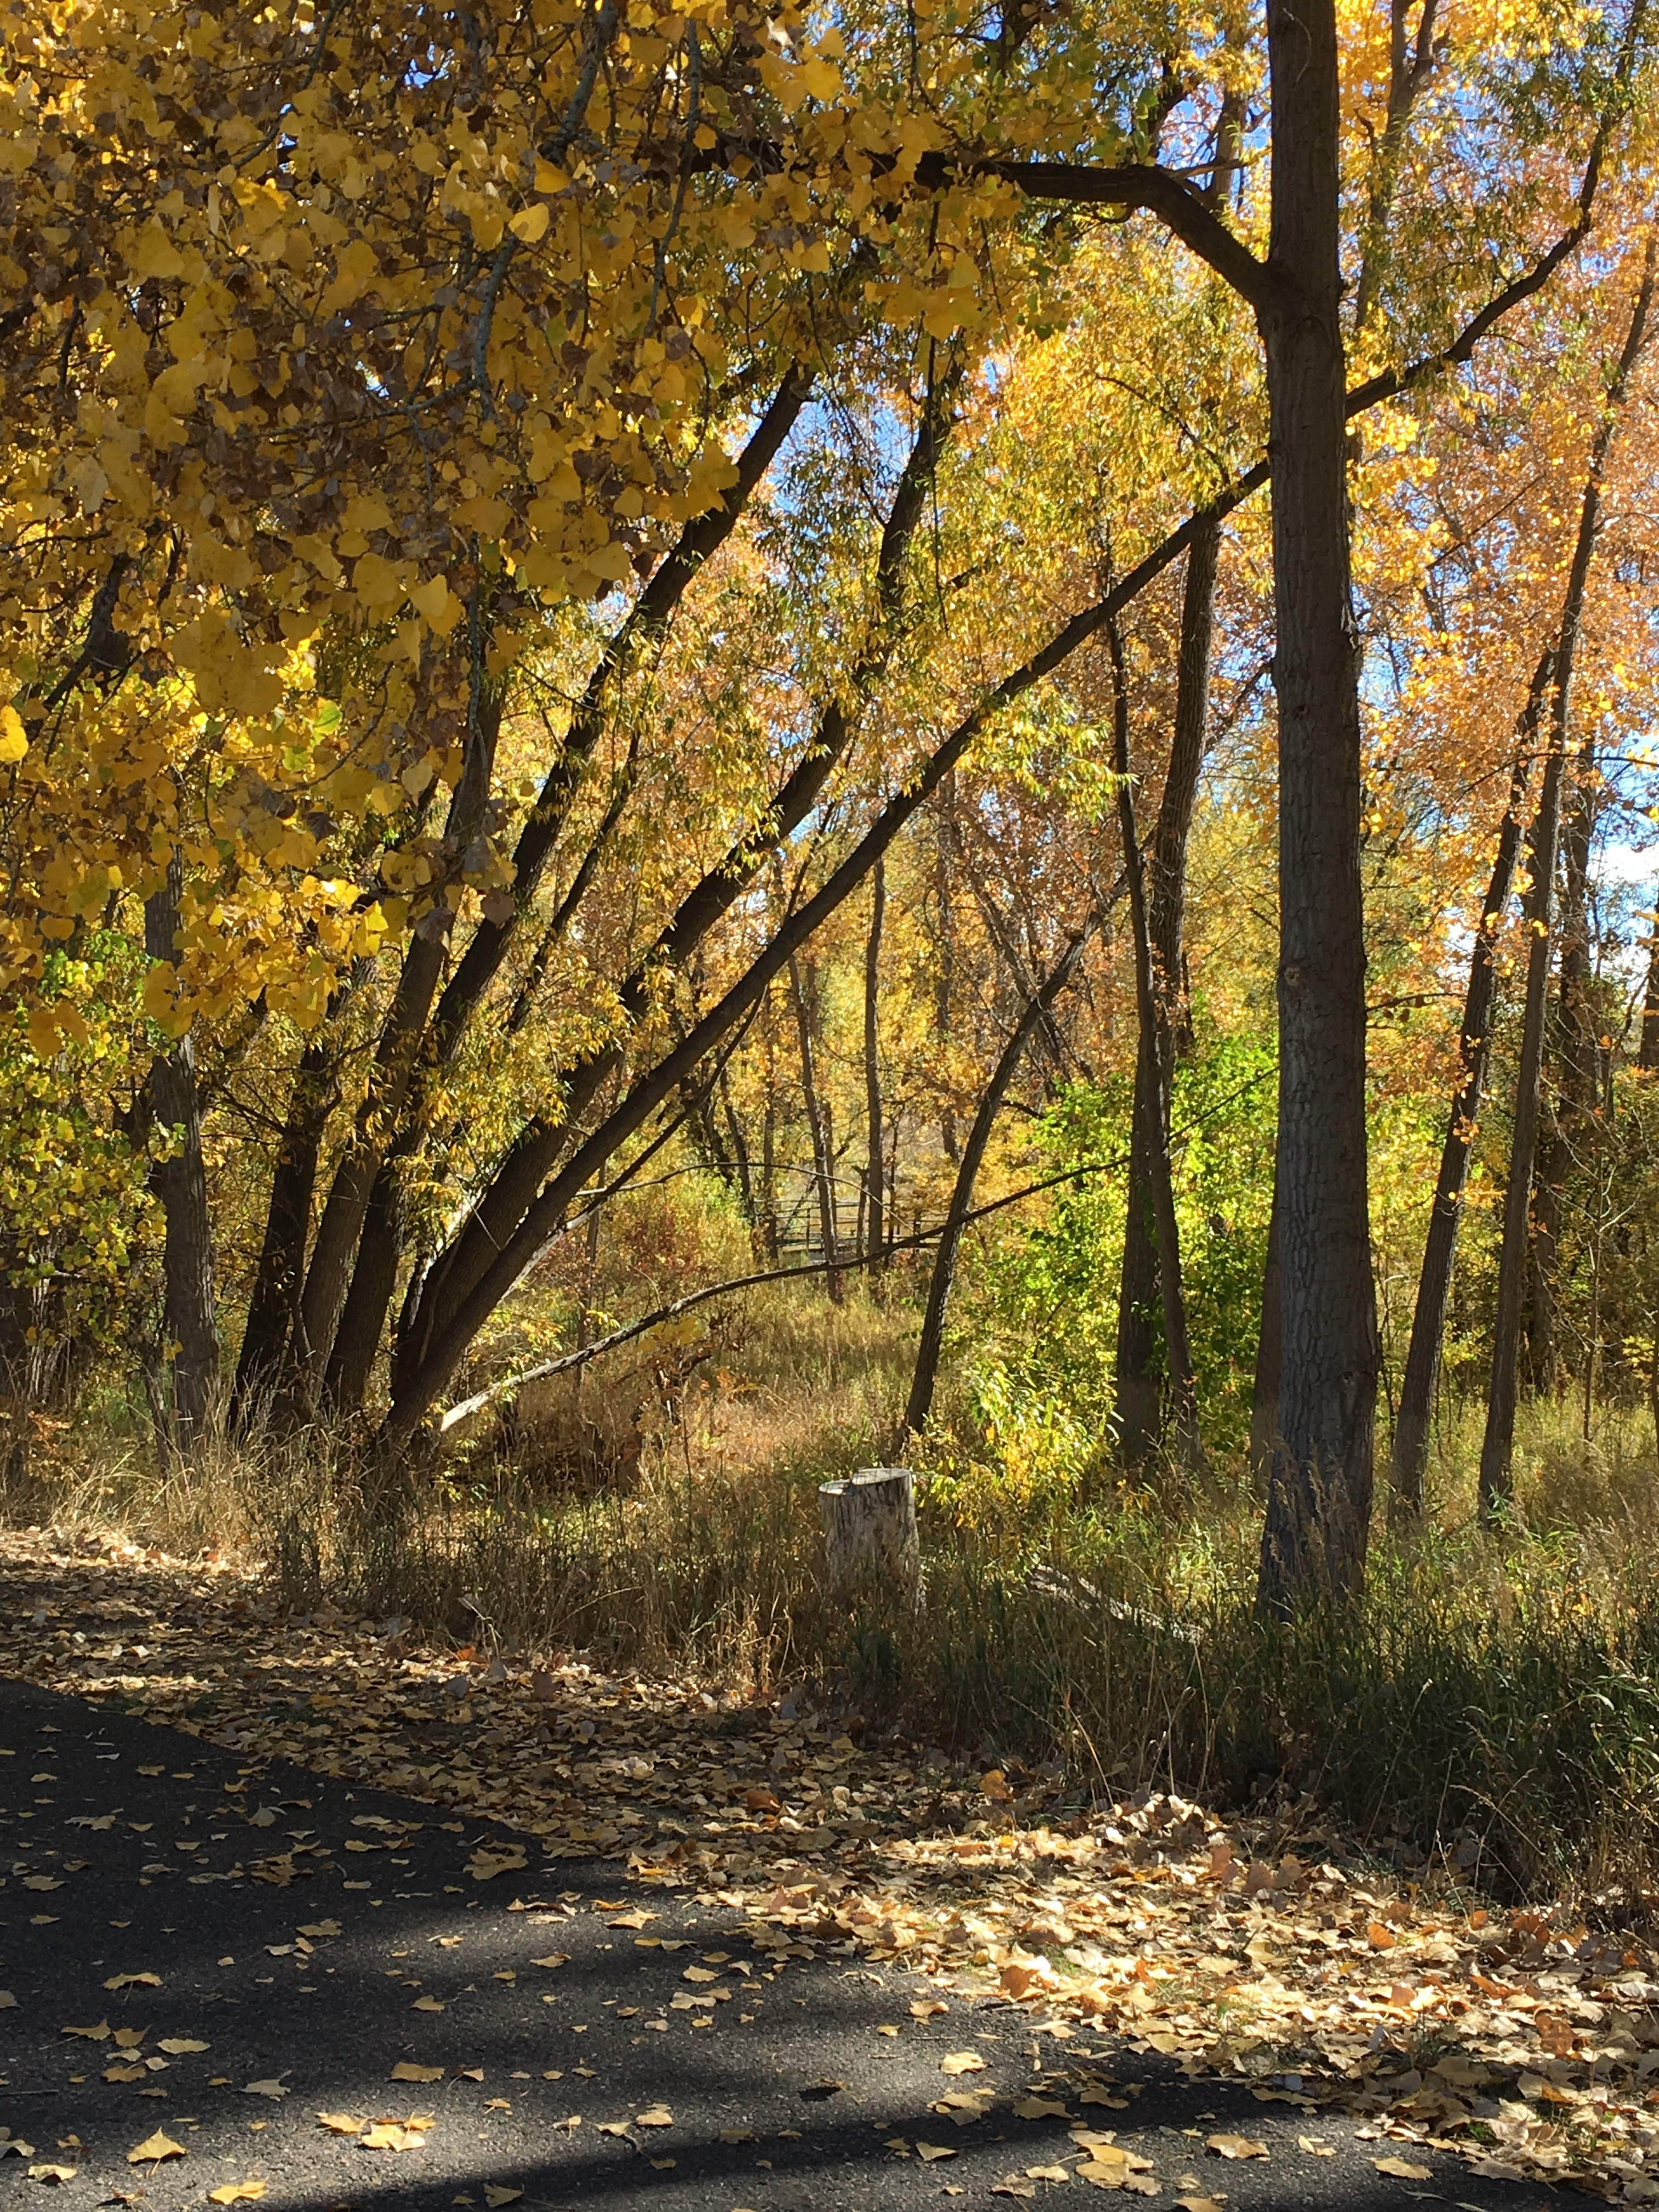
colorado, autumn, scenic, landscape, nature, fall, foliage, yellow, america, tree, aspen, colors, united, states, place, outdoor, travel, forest